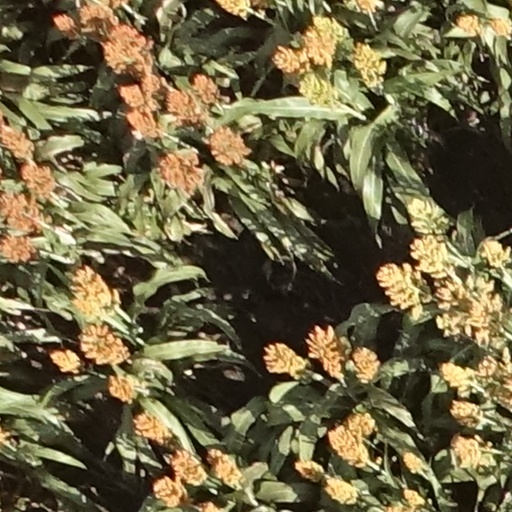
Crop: sorghum